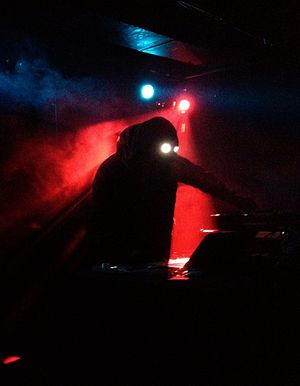
Danger
Danger, 2012
Franck Rivoire, bedre kendt som Danger, er en technoproducer fra Frankrig.